Thomas Kean

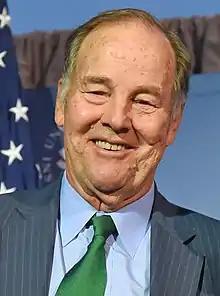
Kean in 2018

Thomas Howard Kean (born April 21, 1935) is an American politician, statesman, and academic administrator from the state of New Jersey. A Republican, Kean served two terms as the 48th governor of New Jersey from 1982 to 1990.